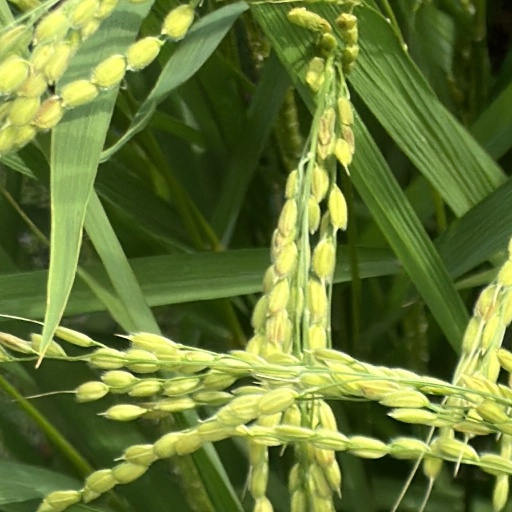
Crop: rice